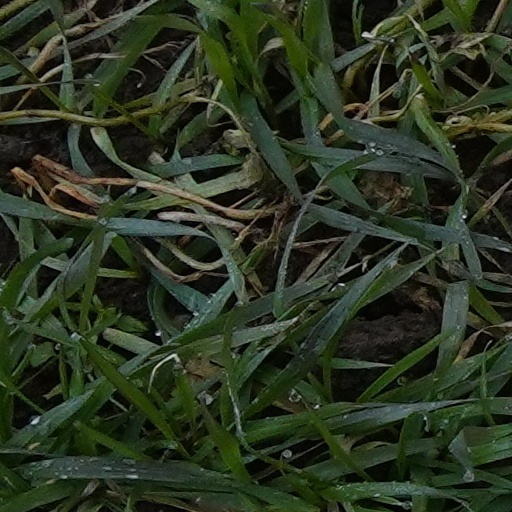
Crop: wheat